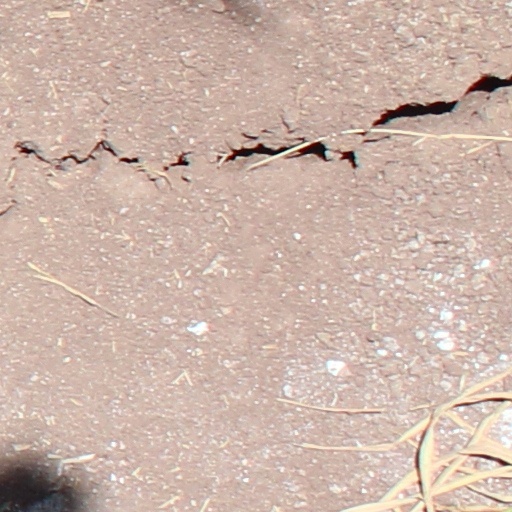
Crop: wheat